Henry Ledyard

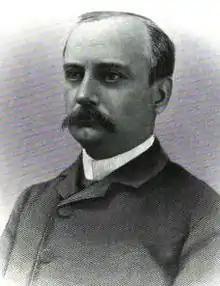

Henry Brockholst Ledyard Sr. (March 5, 1812 – June 7, 1880) was the mayor of Detroit, Michigan, and a state senator, briefly served as assistant secretary under Secretary of State Lewis Cass, and was the president of the Newport Hospital and the Redwood Library in Newport, Rhode Island.